Stanford University centers and institutes

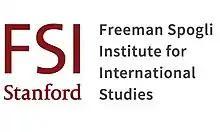

These report directly to the vice-provost and dean of research and are outside any school though any faculty involved in them must belong to a department in one of the schools. These include Bio-X and Spectrum in the area of Biological and Life Sciences; Precourt Institute for Energy and Woods Institute for the Environment in the Environmental Sciences area; the Center for Advanced Study in the Behavioral Sciences (CASBS), the Center for the Study of Language and Information (CSLI) (see below), Freeman Spogli Institute for International Studies (FSI) (see below), Human-Sciences and Technologies Advance Research Institute (H-STAR), Stanford Center on Longevity (SCL), Stanford Humanities Center (see below), and the Stanford Institute for Economic Policy Research (SIEPR) in the area of Humanities and Social Sciences; and, for Physical Sciences, the Edward L. Ginzton Laboratory, the Geballe Laboratory for Advanced Materials, the Kavli Institute for Particle Astrophysics and Cosmology, Photon Ultrafast Laser Science and Engineering (PULSE), Stanford Institute for Materials and Energy Sciences (SIMES), and W. W. Hansen Experimental Physics Laboratory (HEPL).